Counting Stars (Almond book)

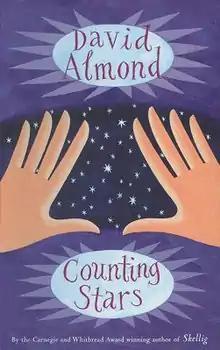
First edition

Counting Stars is a 2000 anthology by David Almond. It is a collection of eighteen semi-autobiographical stories from Almond's childhood in North East England.